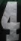
Number: 4